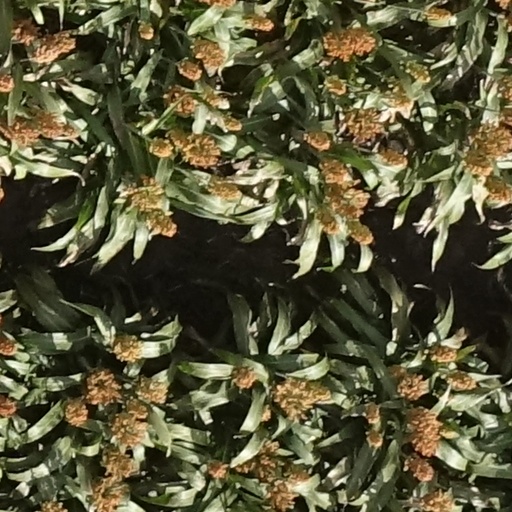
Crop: sorghum